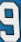
Number: 9